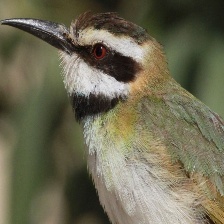
Species: WHITE THROATED BEE EATER
Scientific name: MEROPS ALBICOLLIS
ImageNet parent category: bee_eater